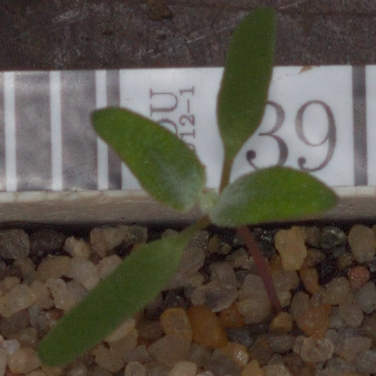
Label: fat_hen